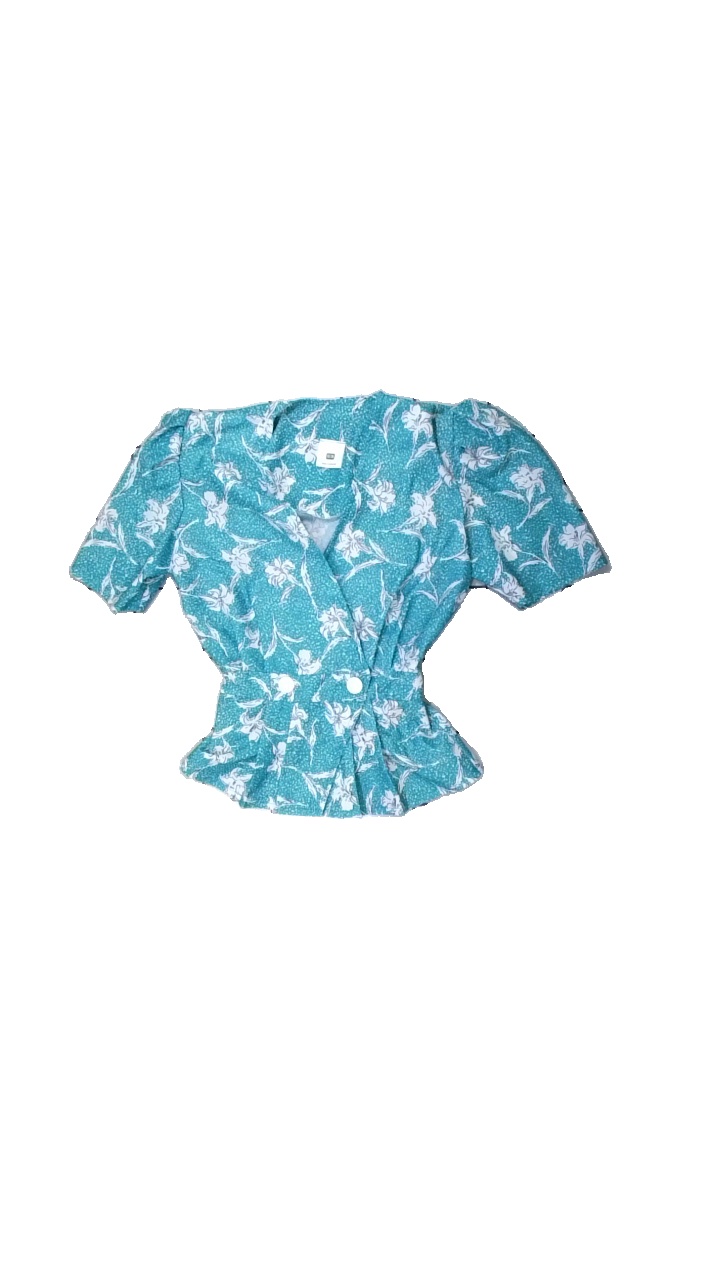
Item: Top (Ladies)
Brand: Missing
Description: Top med blommigt mönster och vita knappar
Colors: Green, White, Black
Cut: V-collar
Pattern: Floral print
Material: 100% polyester
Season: All
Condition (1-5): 4
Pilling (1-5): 5
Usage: Reuse
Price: <50